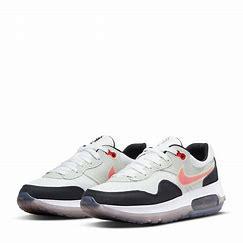
Brand: Nike
Model: Air Max Motif